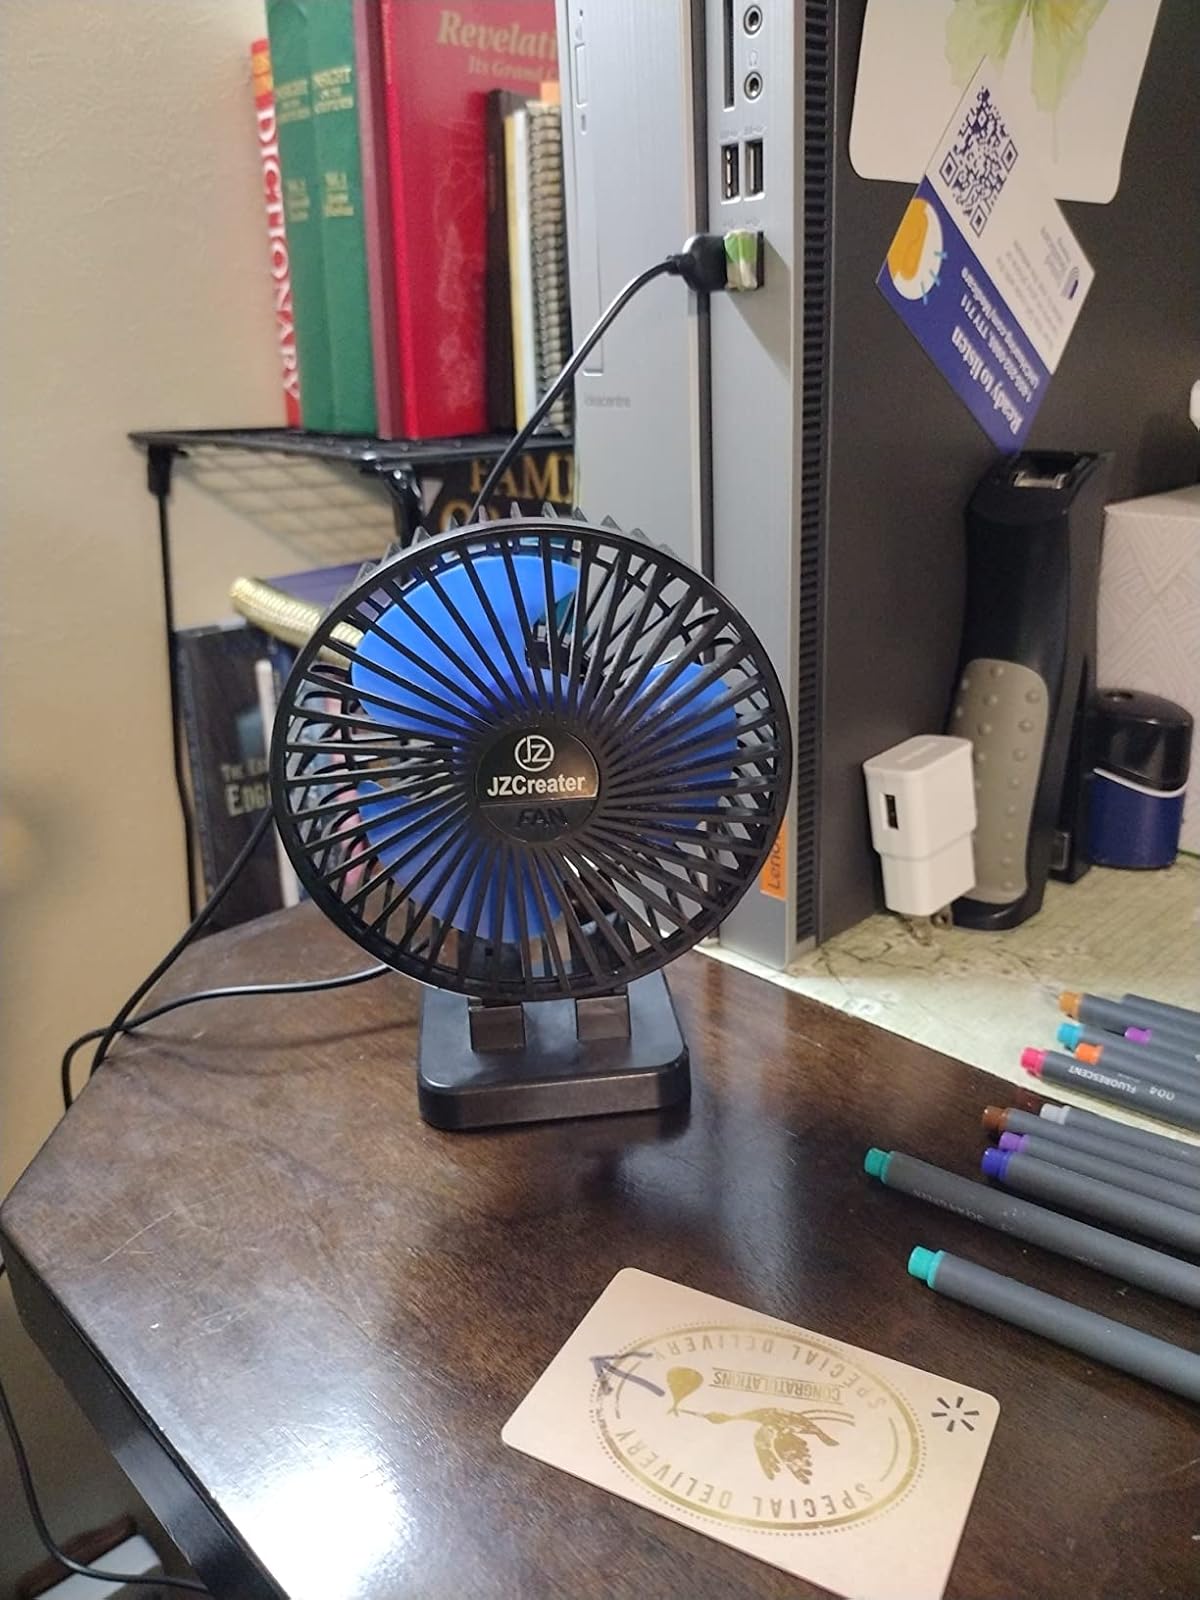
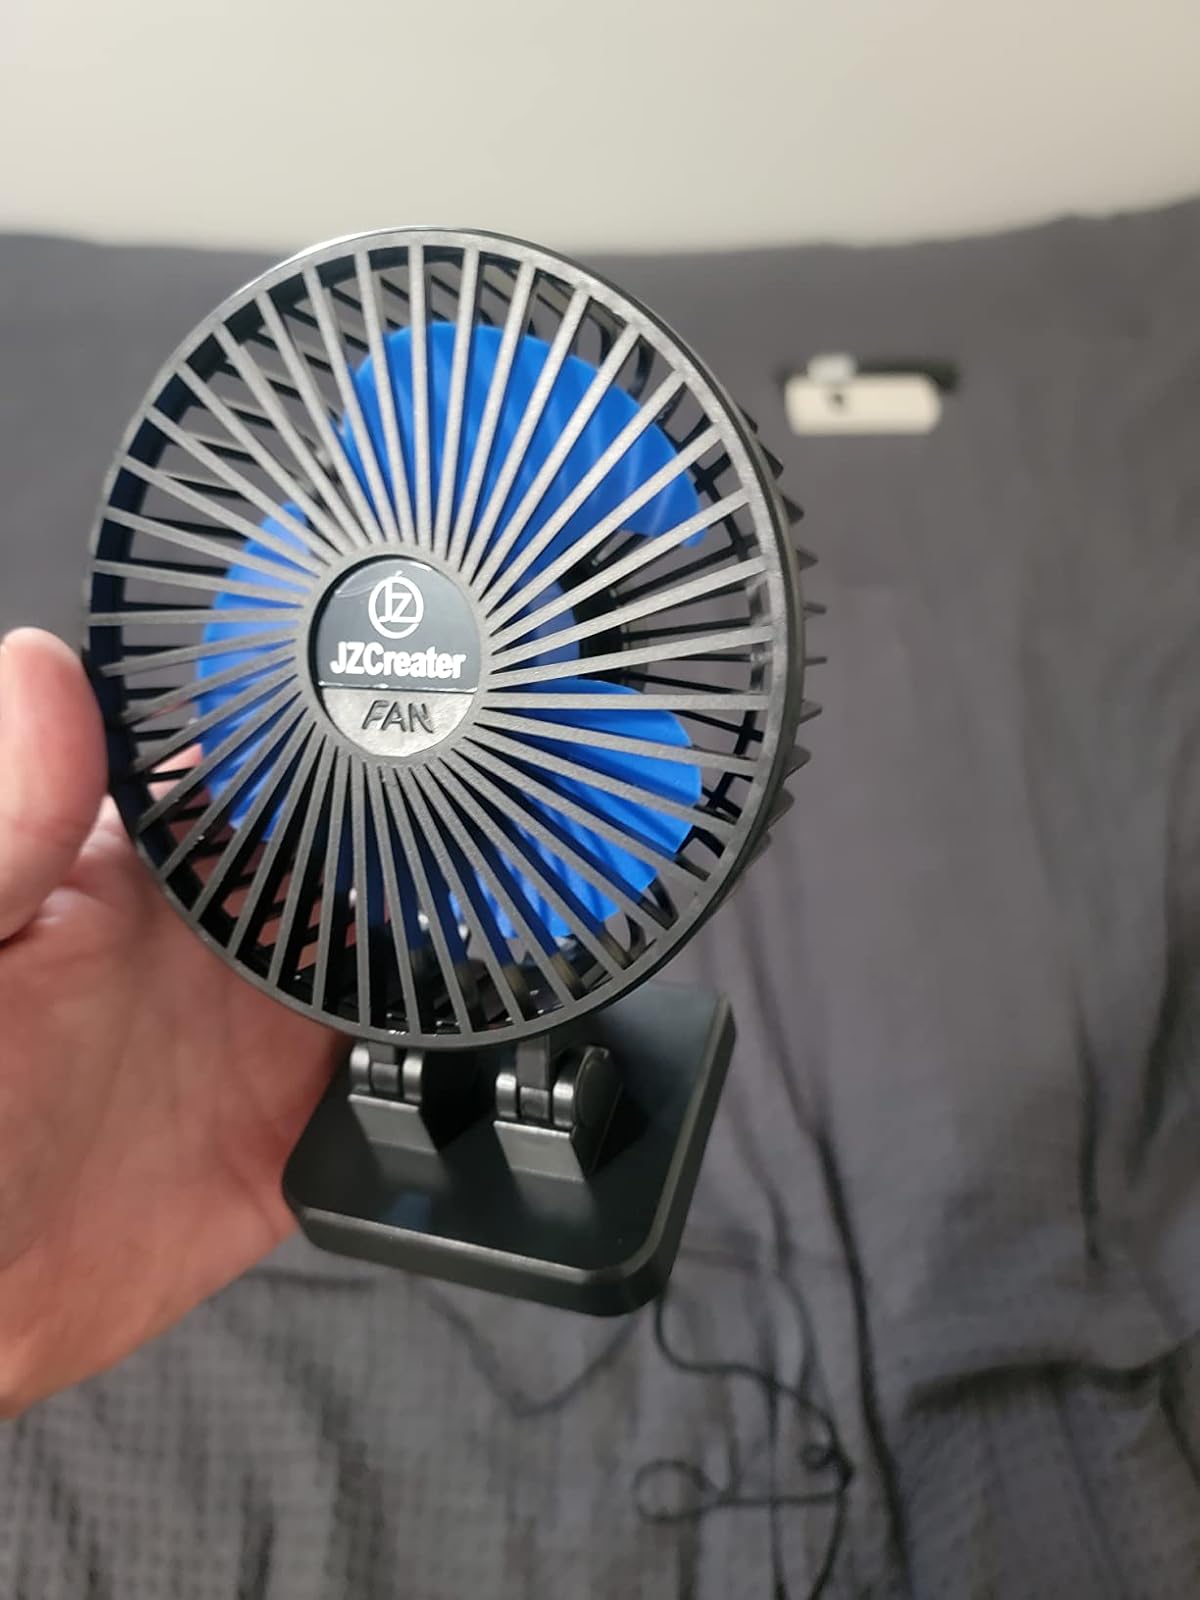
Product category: fan
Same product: yes